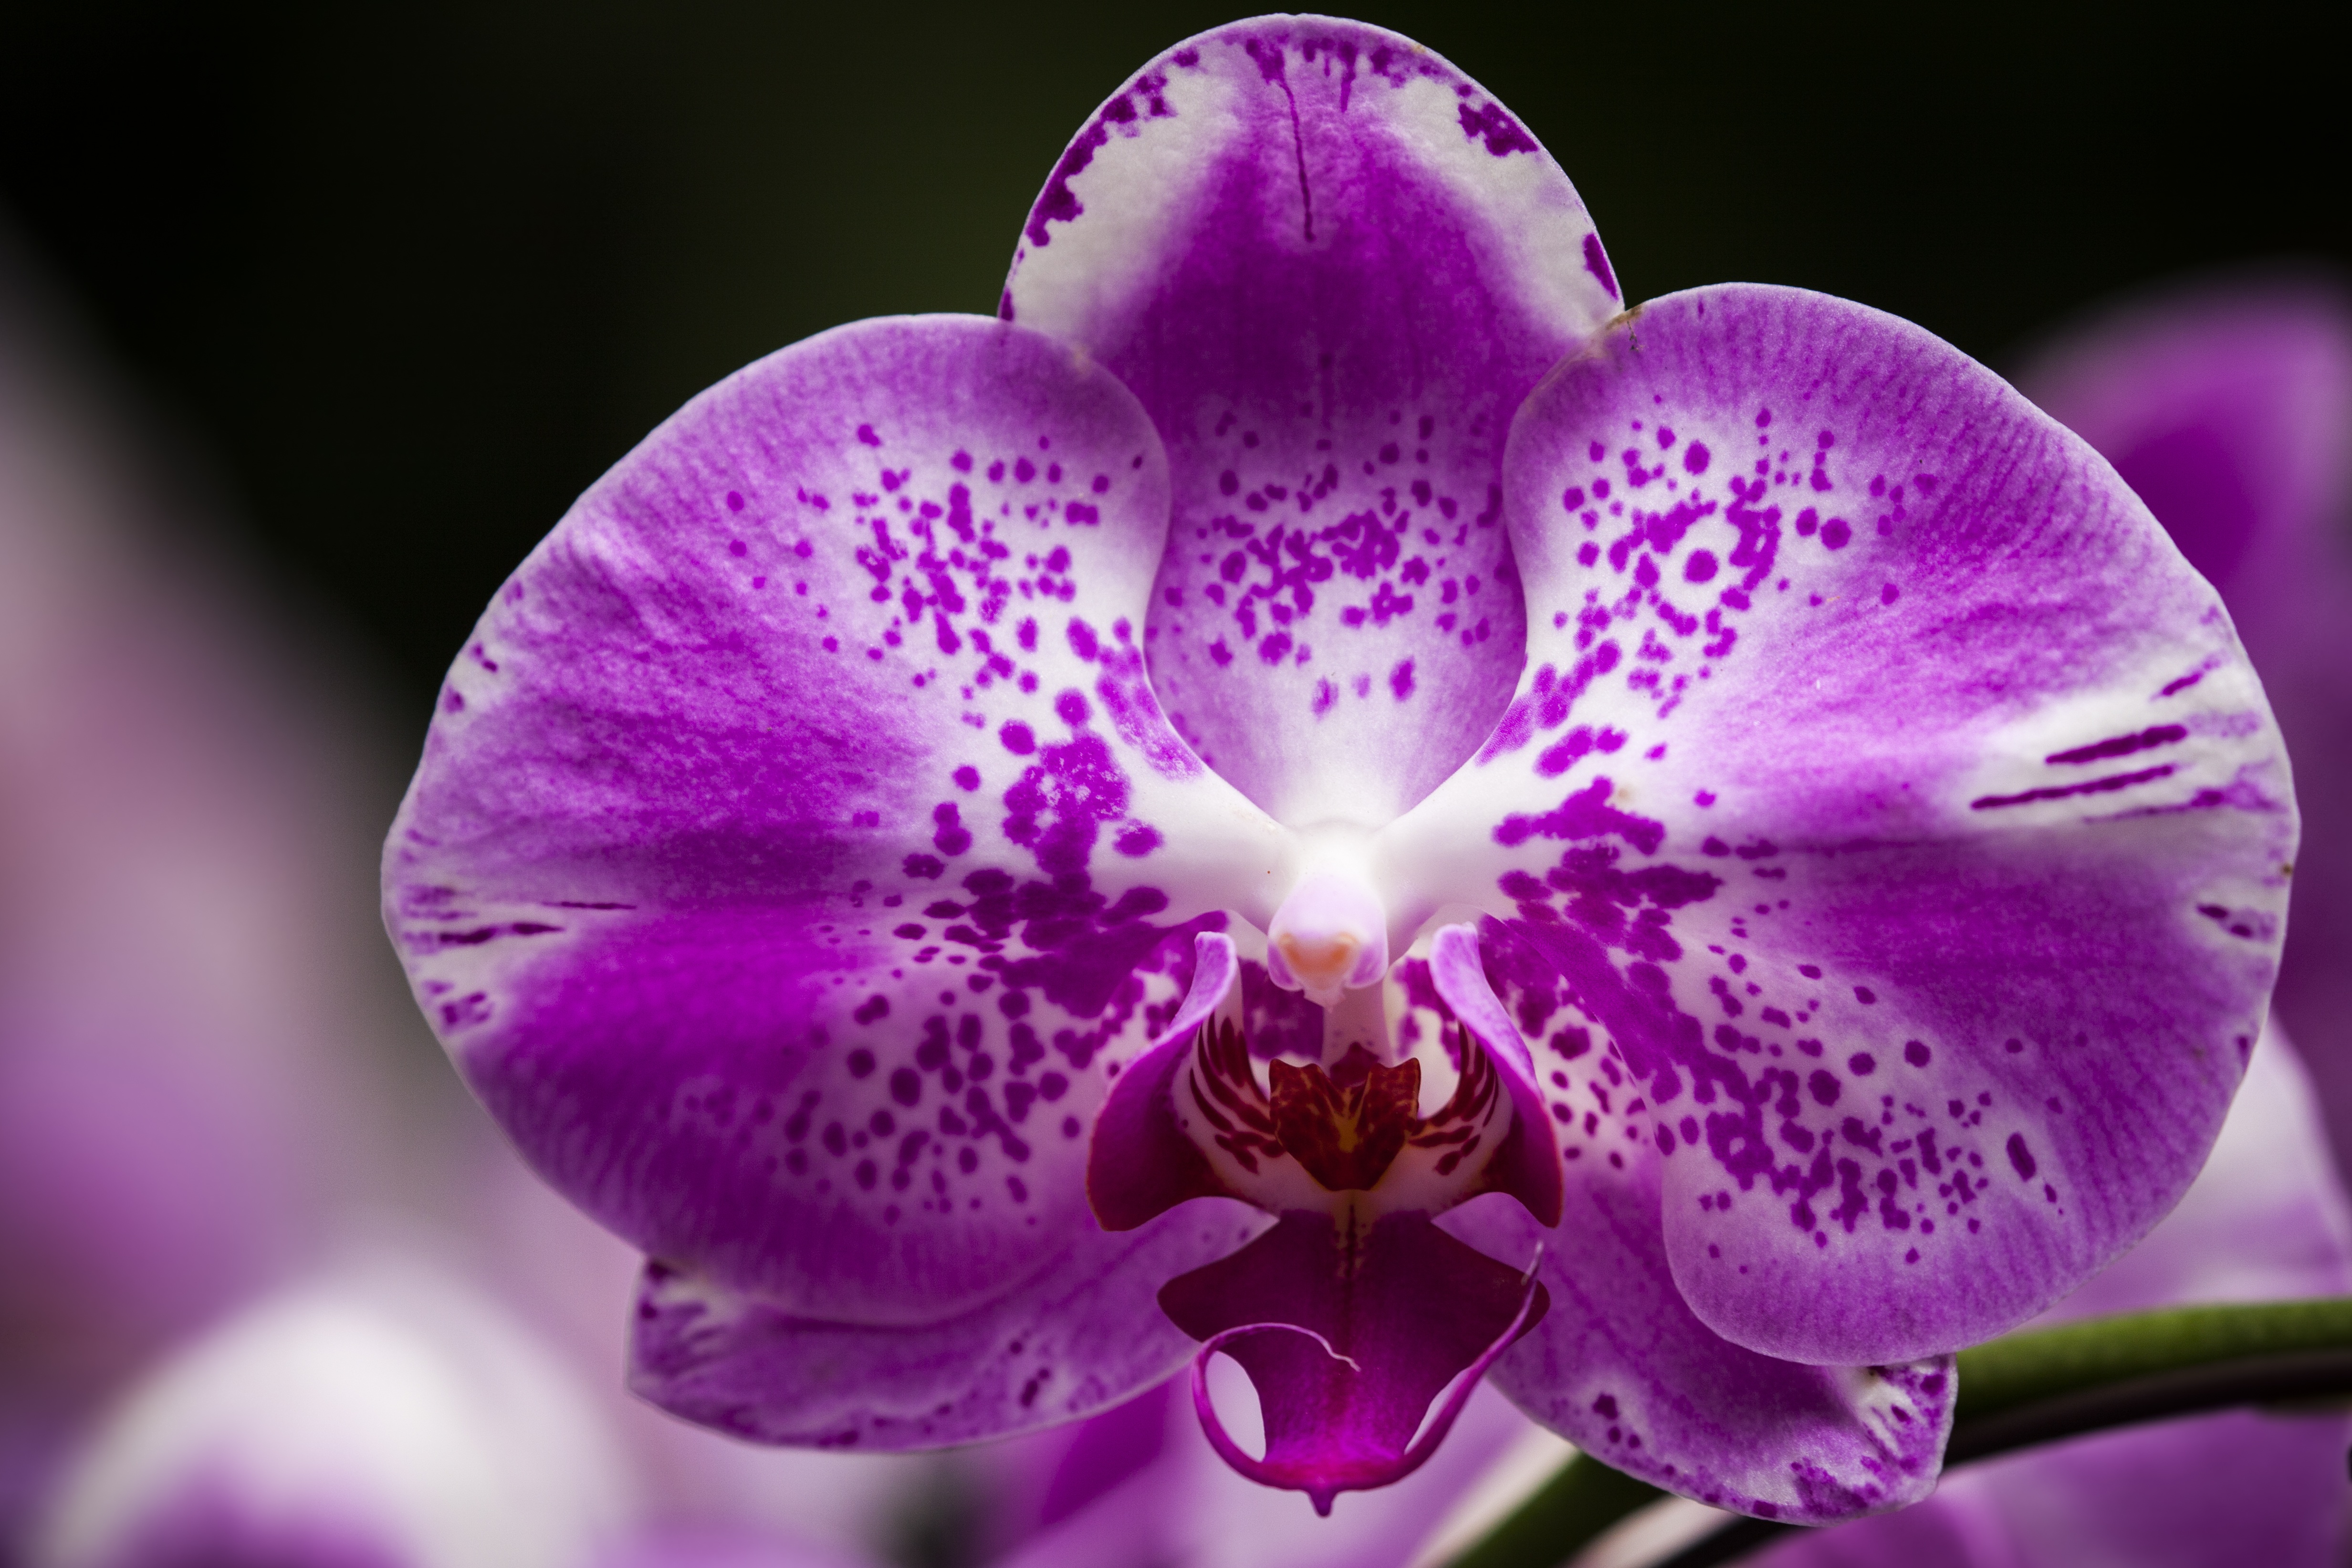
blossom, plant, photography, flower, purple, petal, bloom, flora, orchid, close up, eye, violet, macro photography, flowering plant, plant stem, land plant, moth orchid, christmas orchid, cattleya labiata